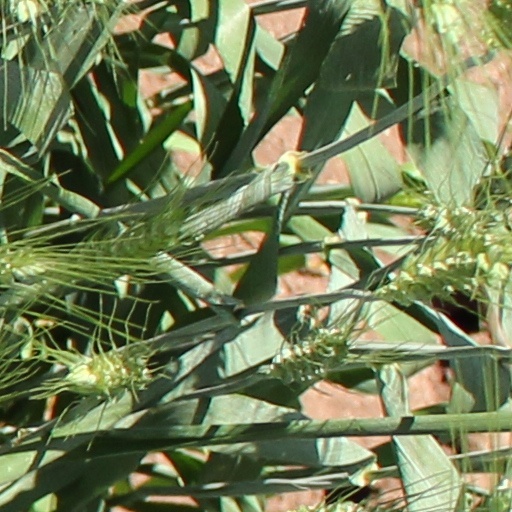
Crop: wheat